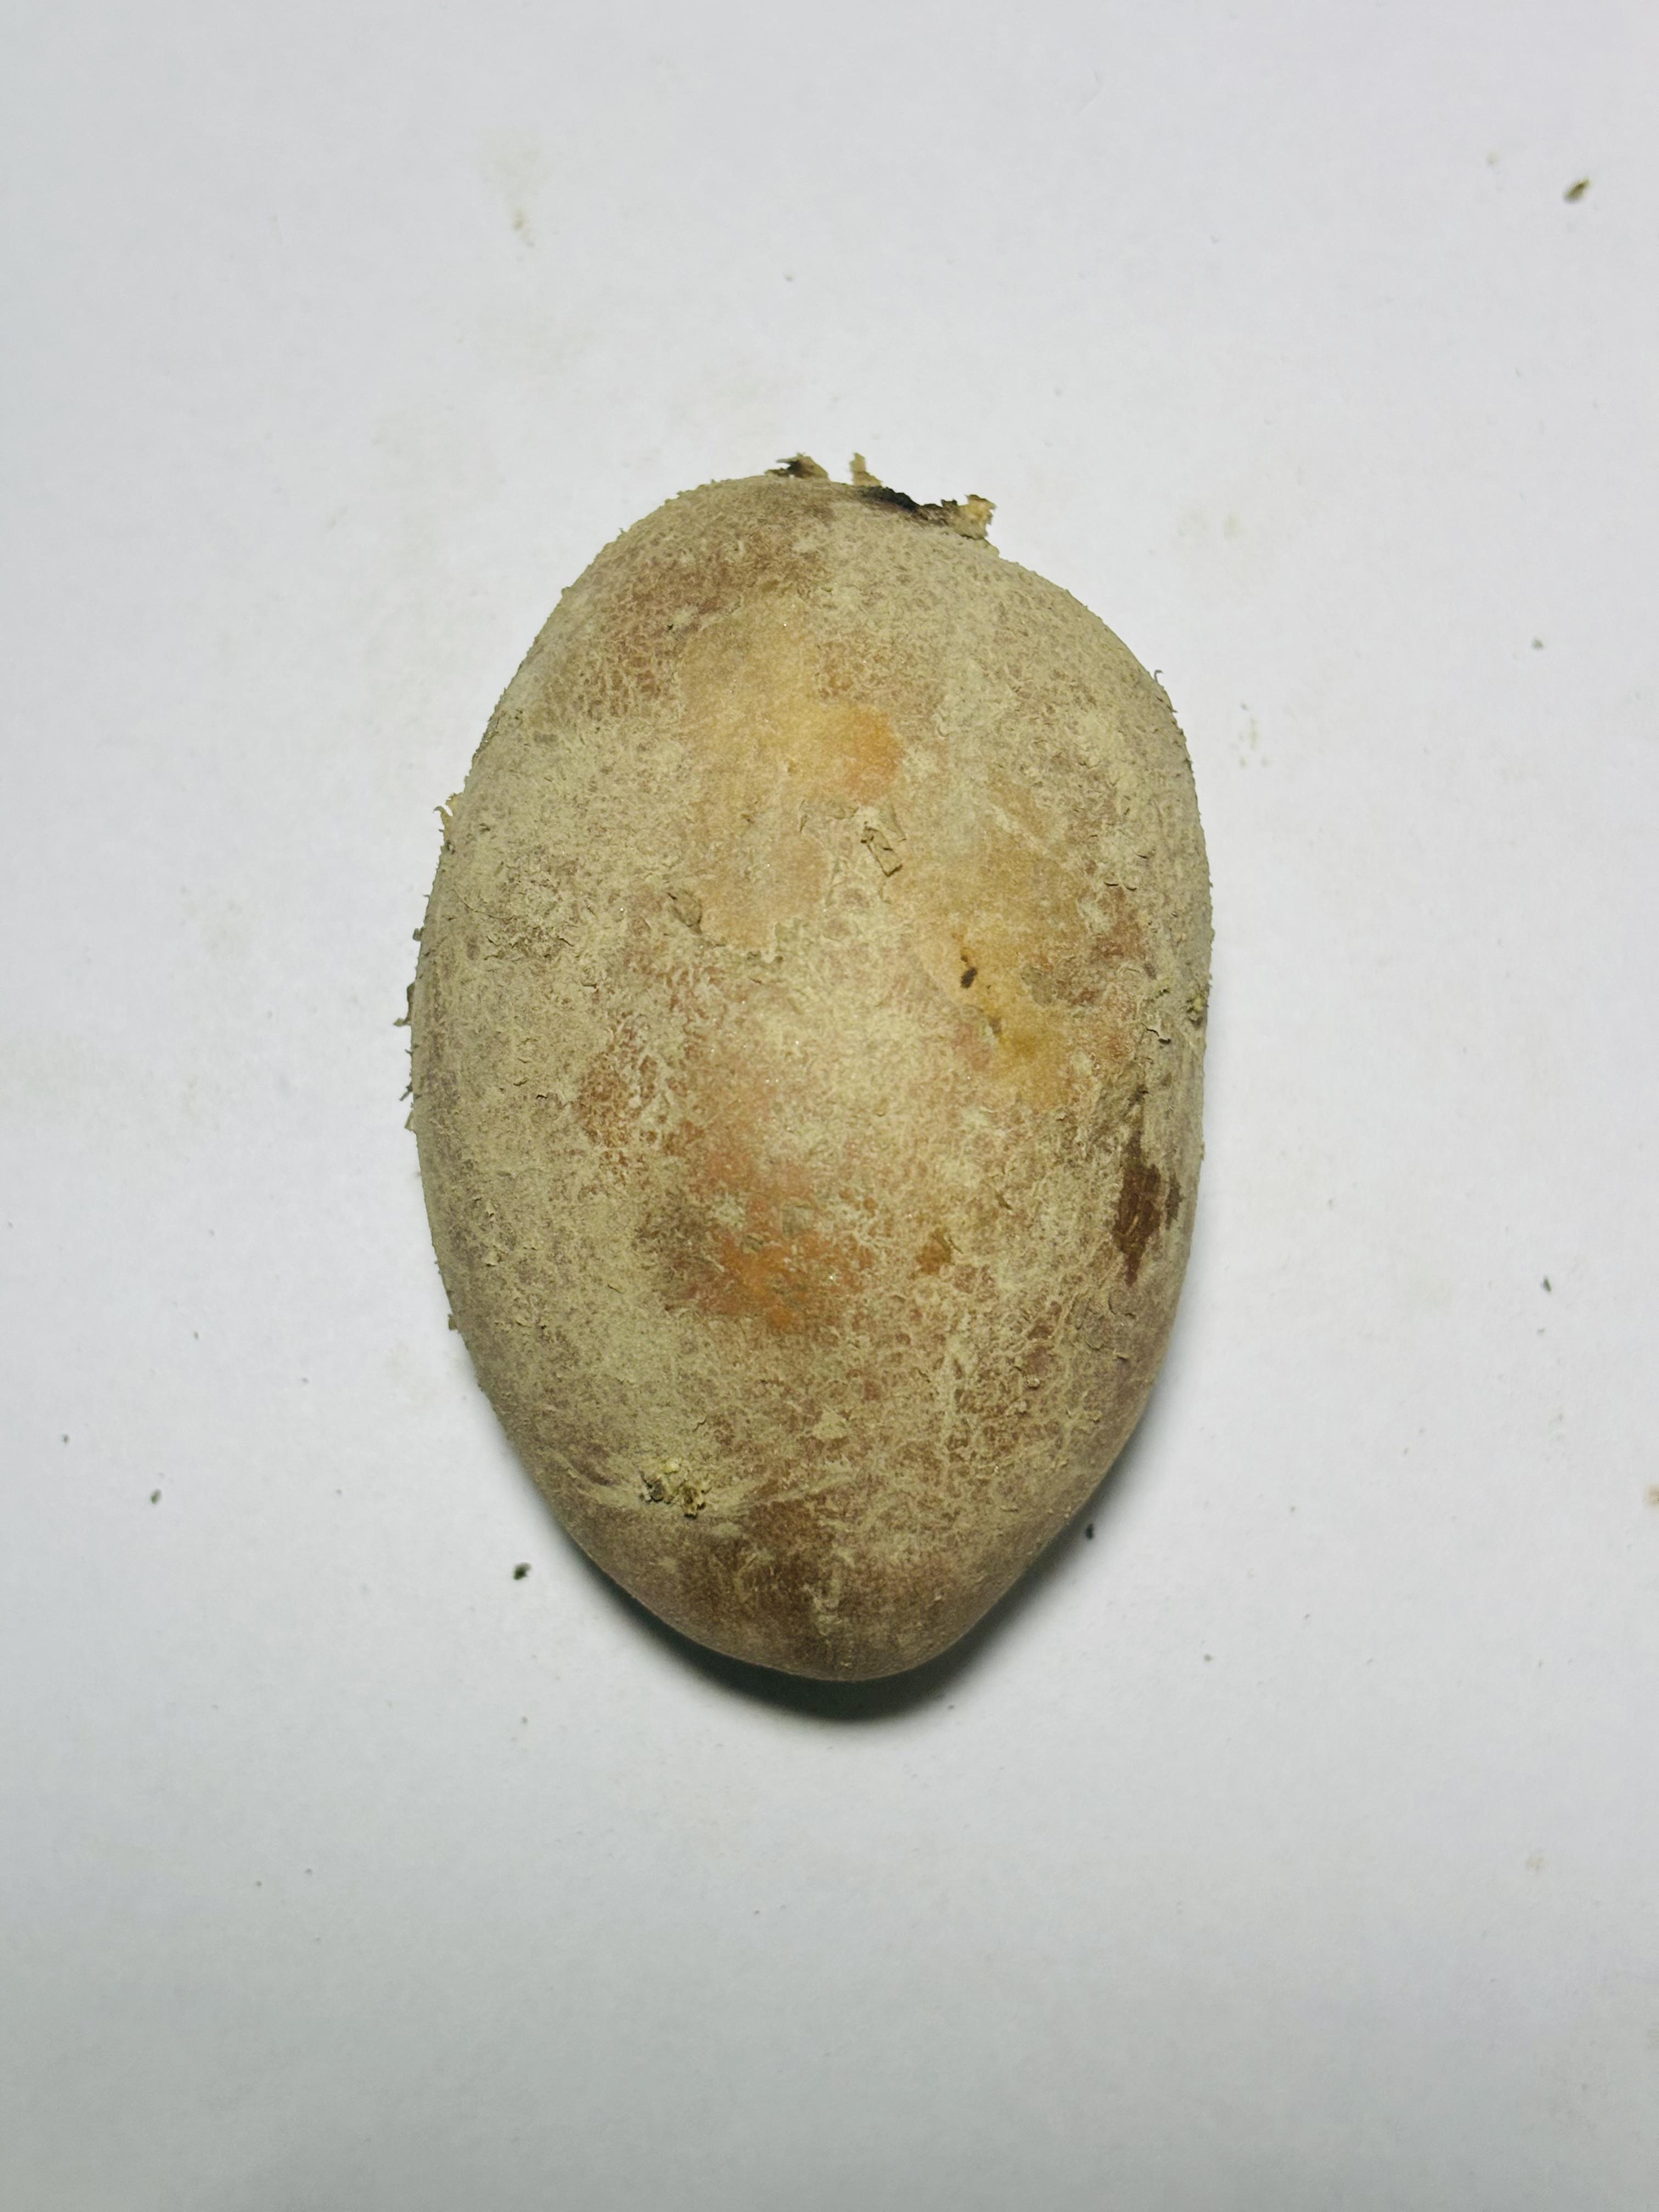
Label: Potato